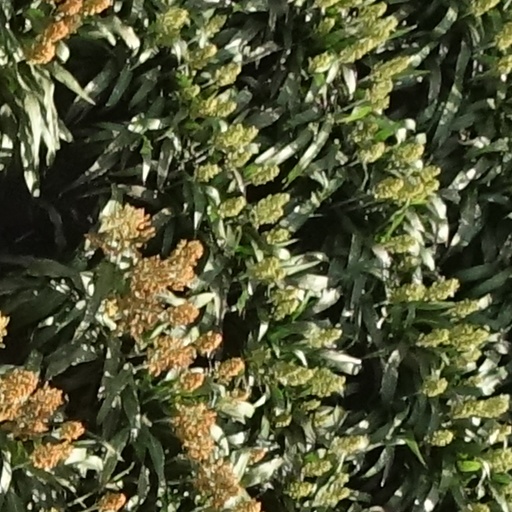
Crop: sorghum